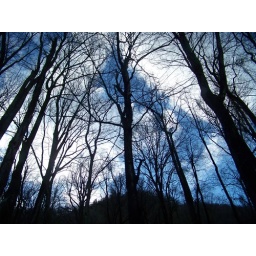
Taking your eyes off the ground for a second to see the blue skies above is Beautiful